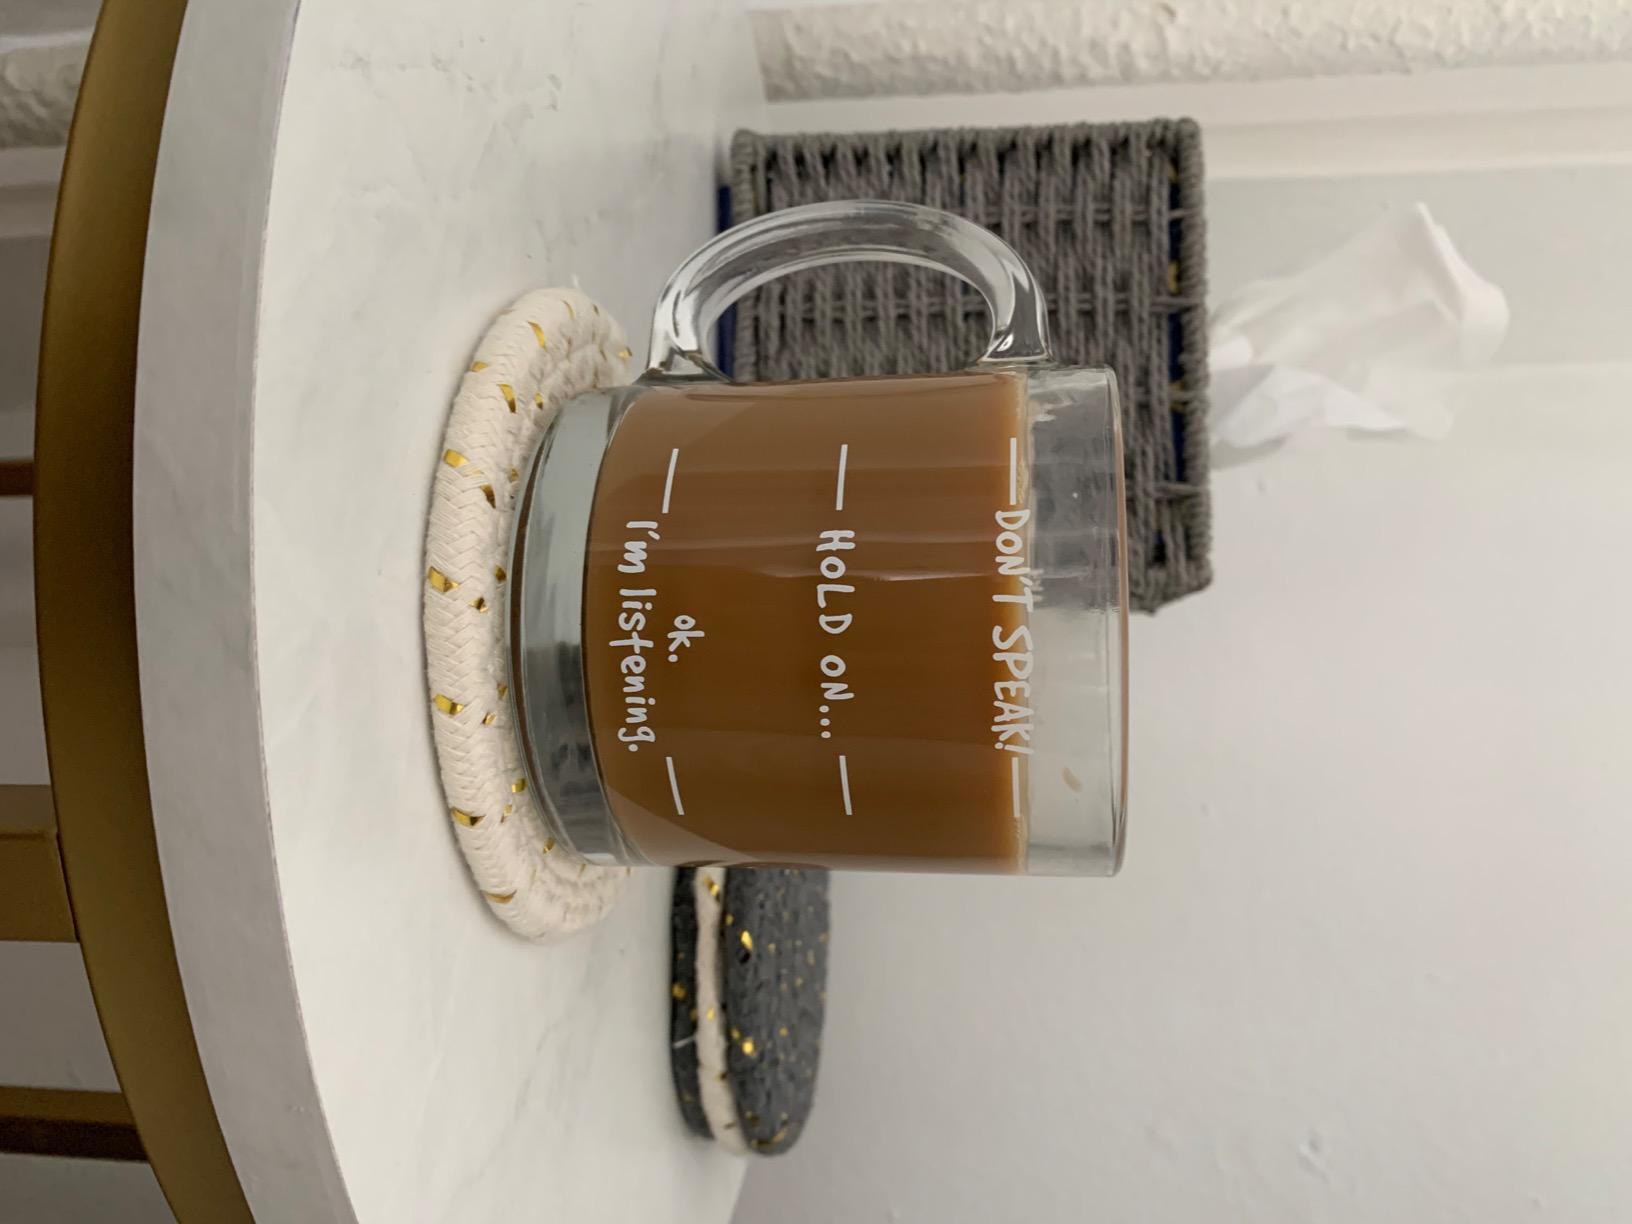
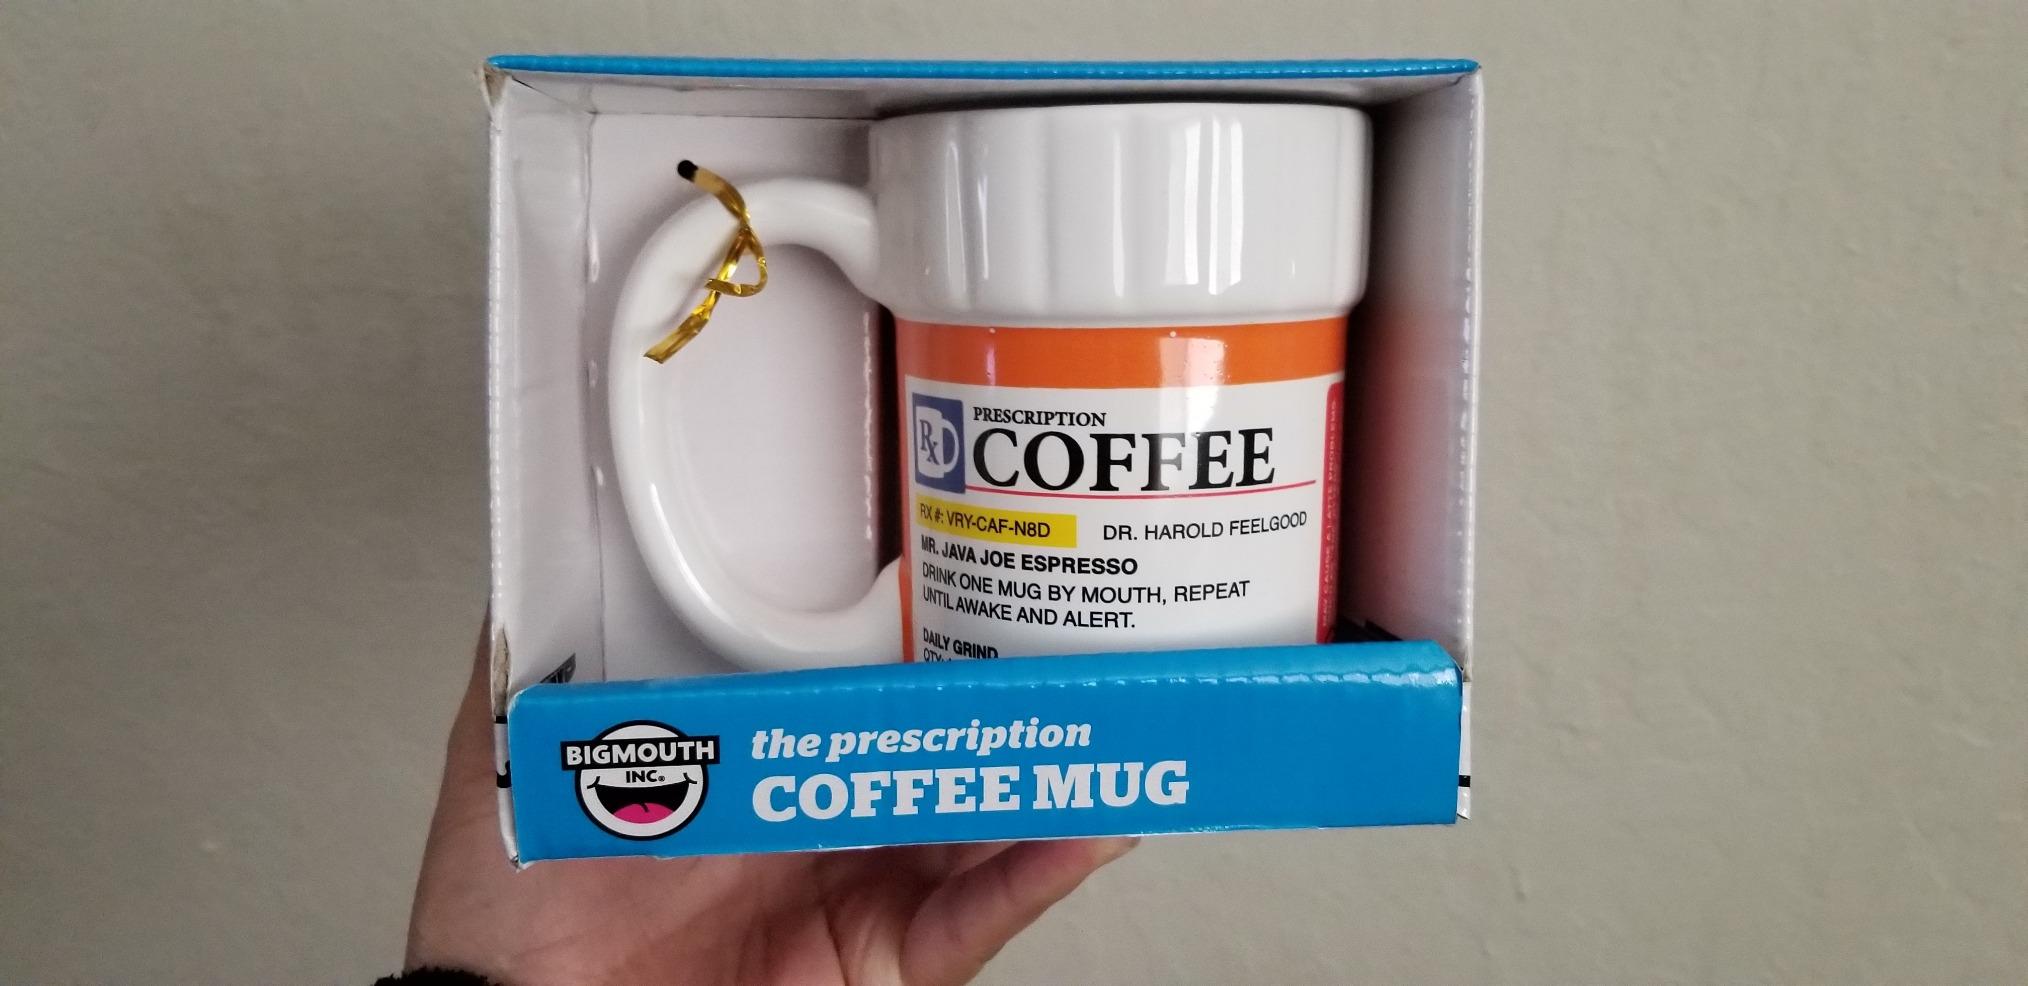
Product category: items_mug
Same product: no